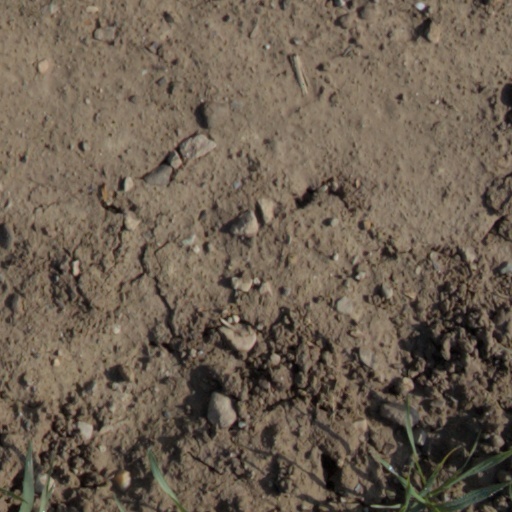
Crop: wheat